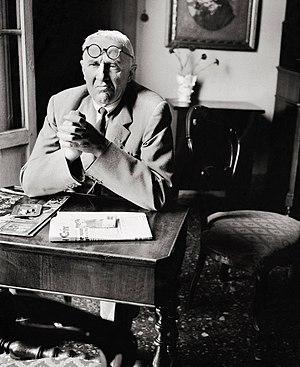
Giorgio Morandi est un peintre et graveur italien contemporain.